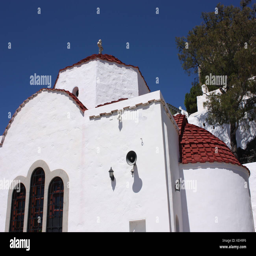
orthodox church with a red roof